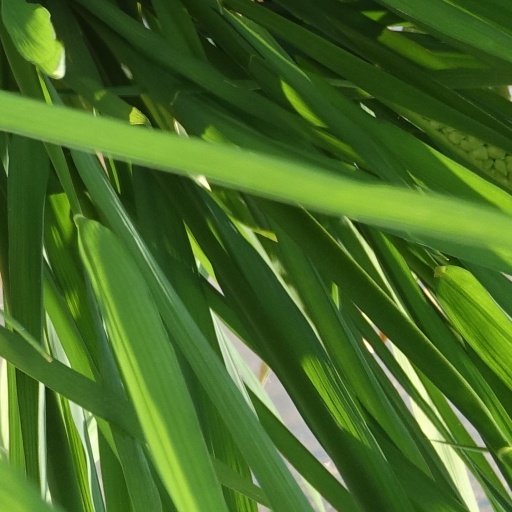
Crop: rice